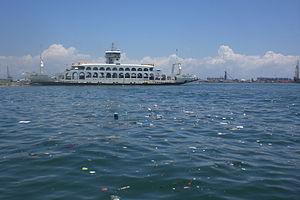
Labuan, en malais Pulau Labuan, en jawi لابوان, littéralement en français « île du Havre », est une île de Malaisie située en mer de Chine méridionale, non loin des côtes de Bornéo. Elle fait partie du territoire fédéral de Labuan dont elle constitue l'île principale.